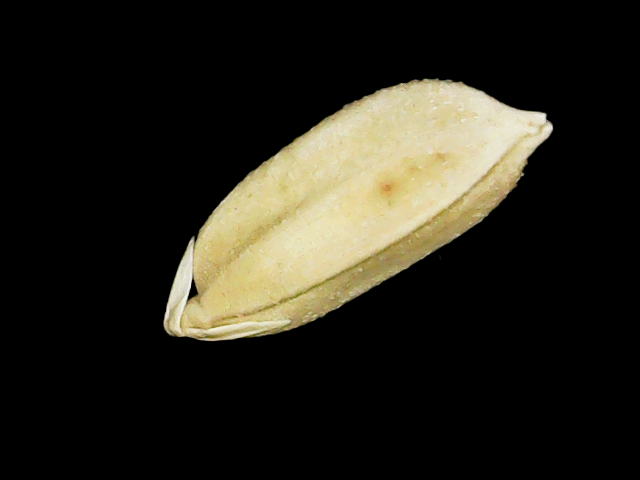
Rice variety: Binadhan08